Hannes Ryömä

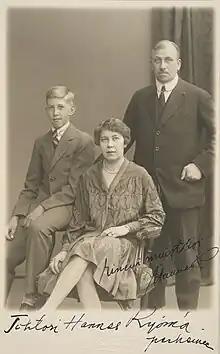
Hannes Ryömä with his wife Eine Magda Sofia née Sundvall and son Mauri in early 1920s.

August Johannes (Hannes) Ryömä (24 April 1878 – 22 May 1939) was a Finnish physician and politician, born in Karkku.